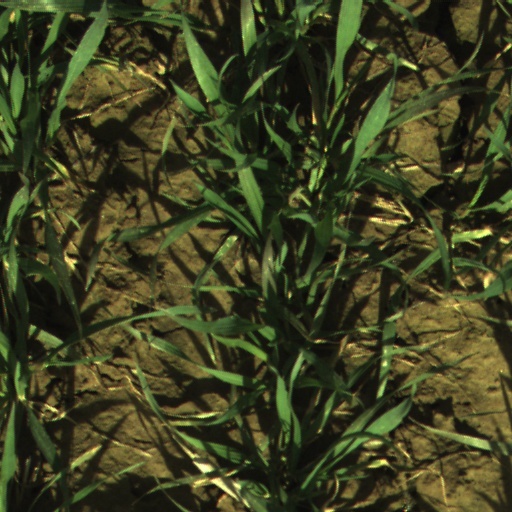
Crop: wheat